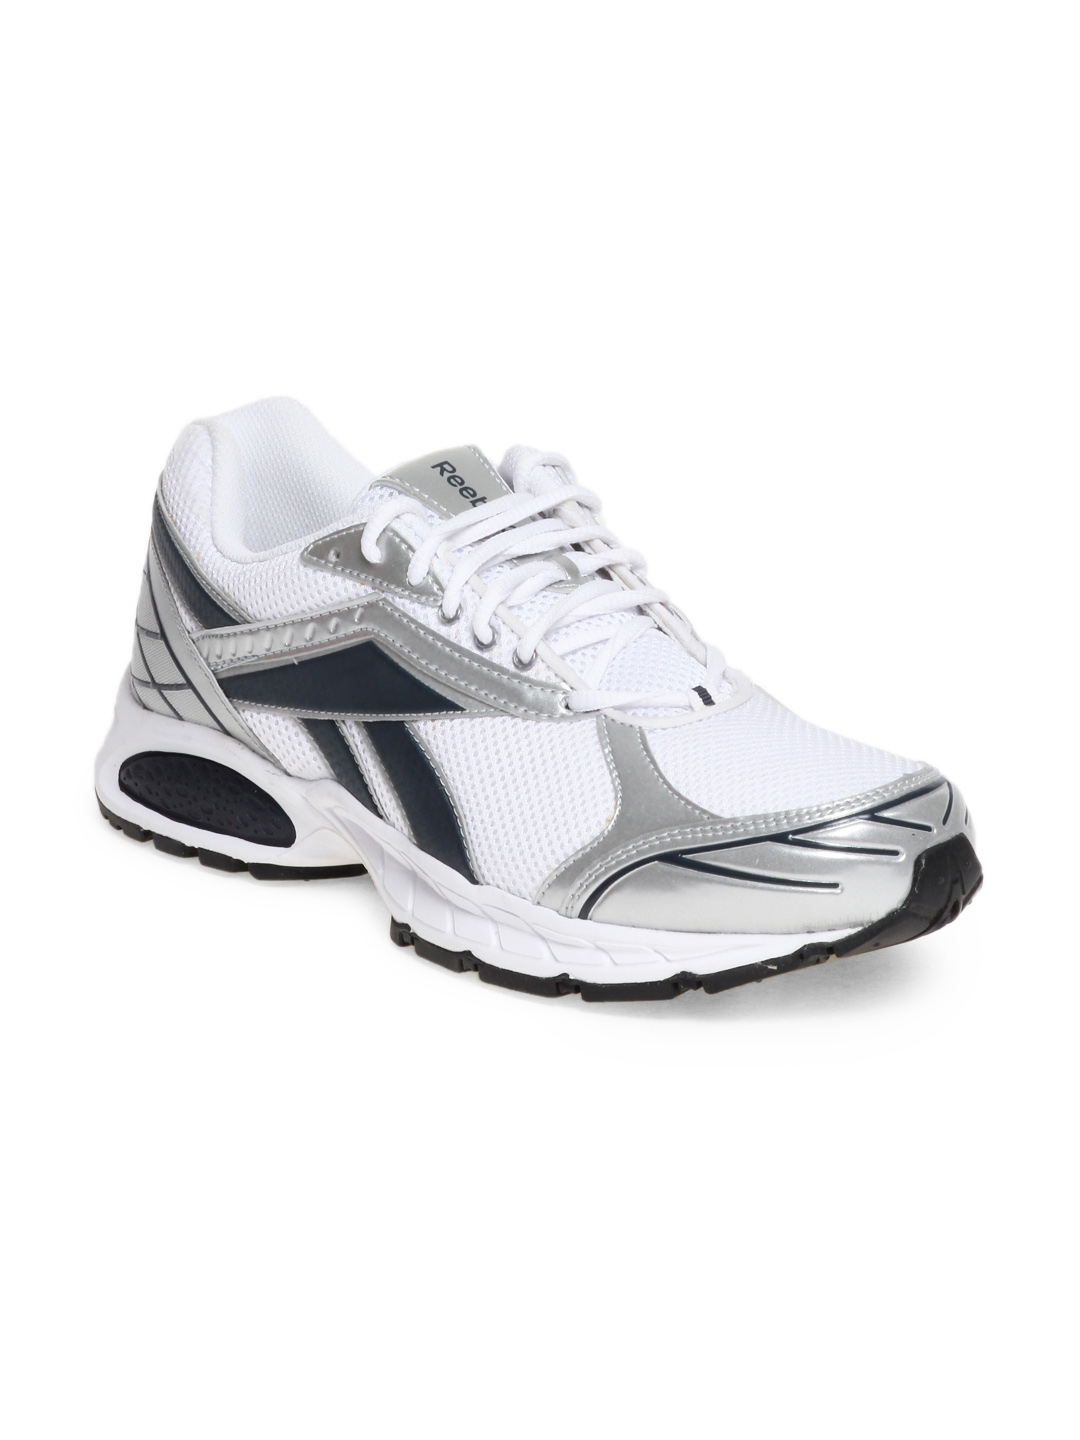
Reebok Men White Swift Chase Sports Shoes
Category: Footwear / Shoes / Sports Shoes
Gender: Men
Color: White
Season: Summer 2012
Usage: Sports